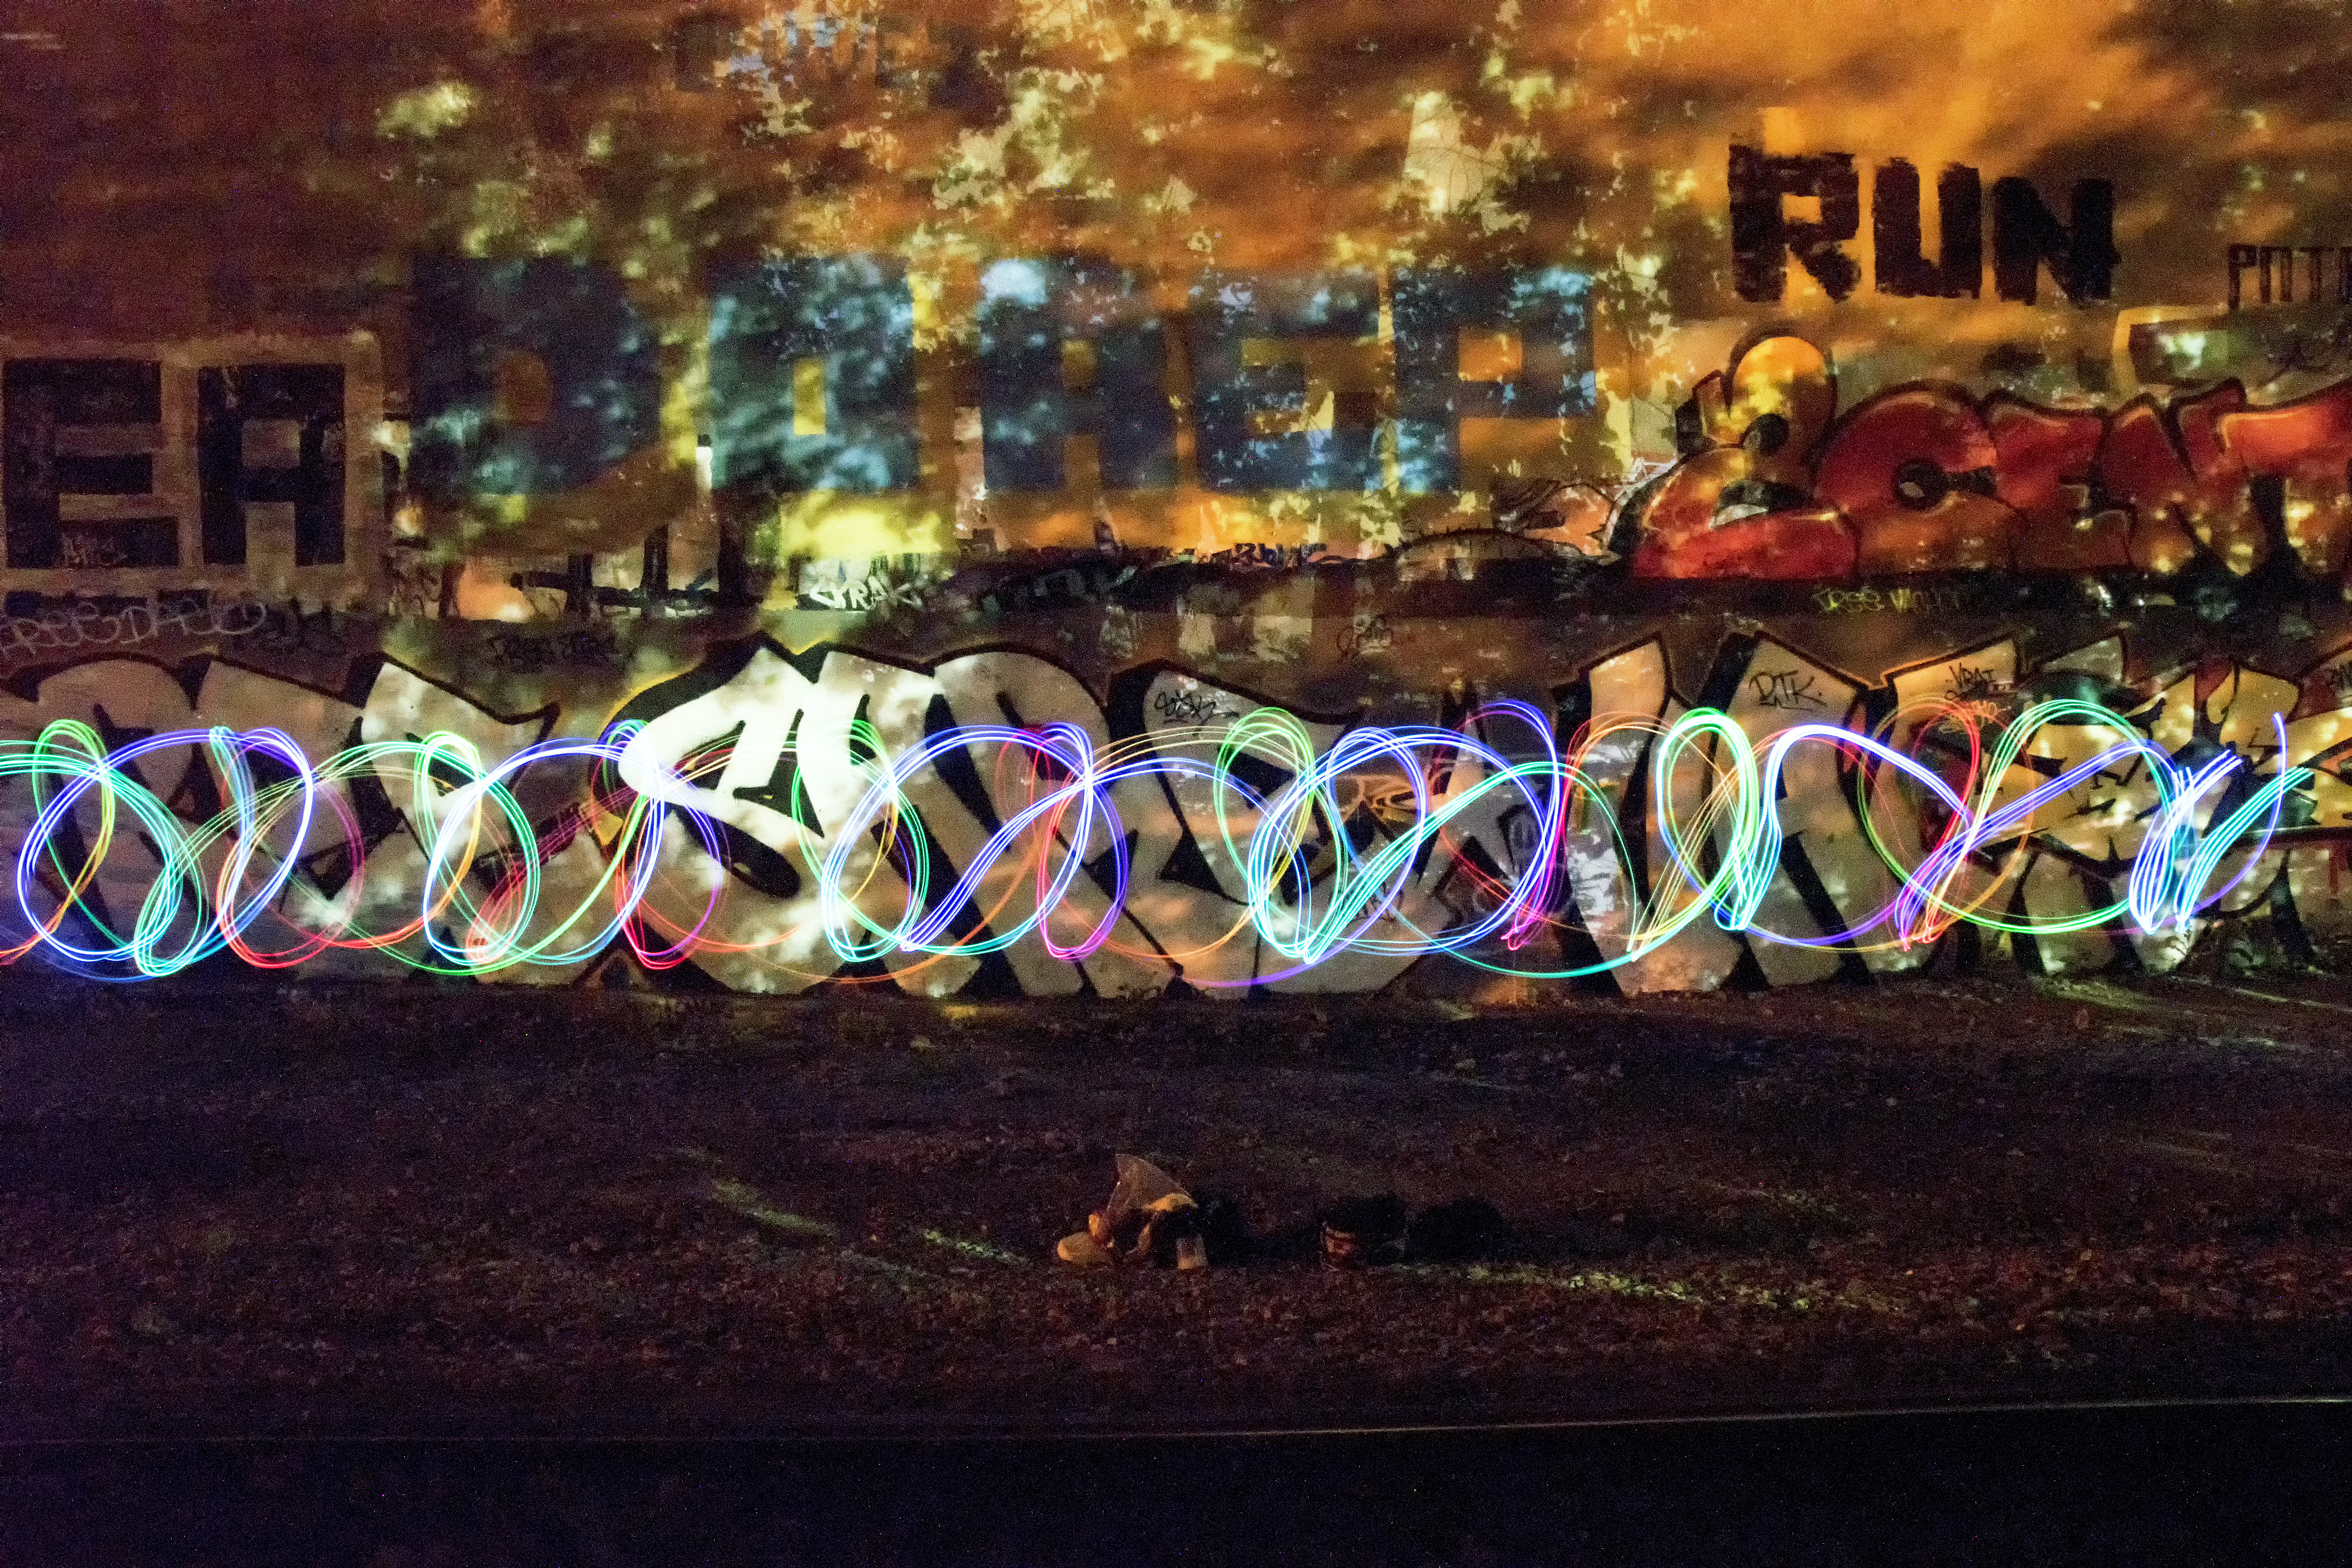
light, night, color, painting, art, festival, canada, nuit, peinture, quebec, sherbrooke, lumineuse